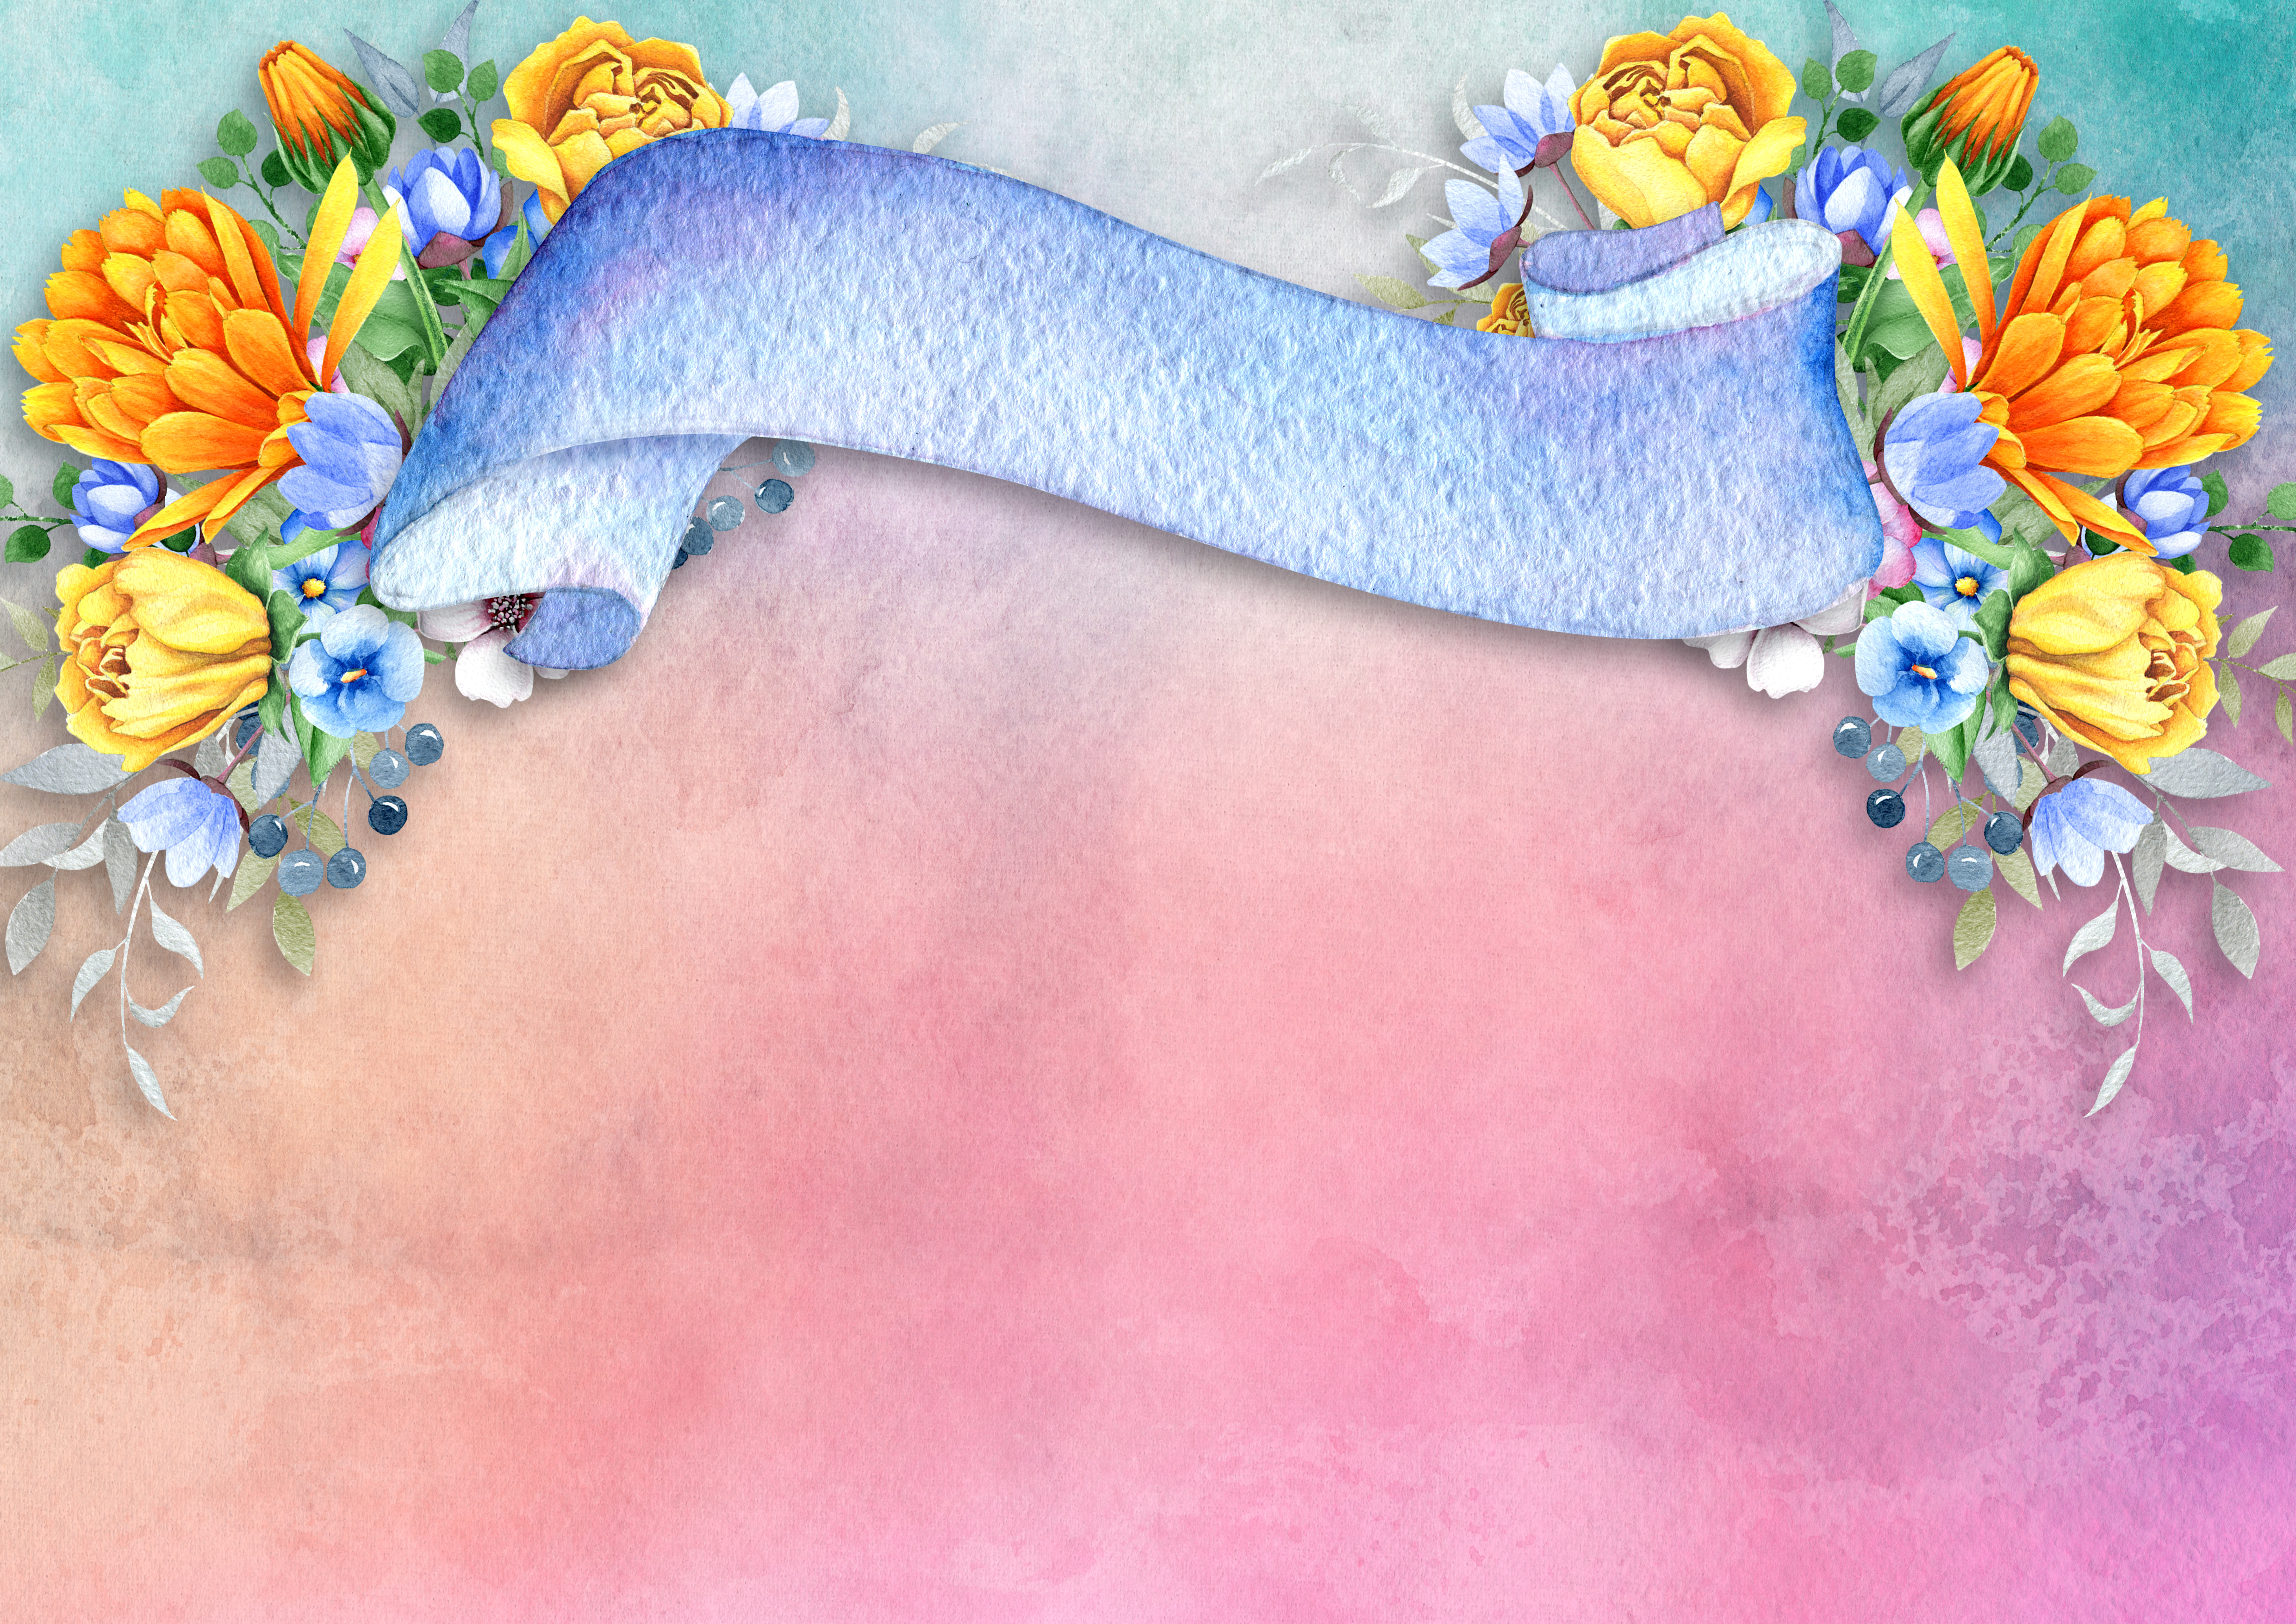
flowers, banner, roses, ornaments, colorful, metal sign, floral, decorative, greeting card, romantic, paper, summery, template, love, birthday, valentine's day, emotion, heartfelt, congratulation, scrapbook, copy space, wallpaper, flower, art, flora, watercolor paint, illustration, petal, organism, painting, fictional character, paint